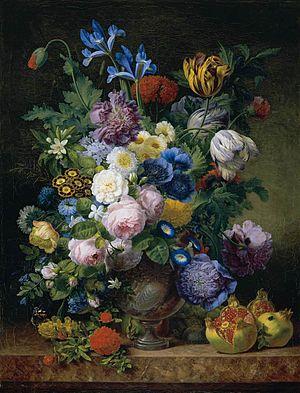
Jean-Pierre-Xavier Bidault est un artiste-peintre, dessinateur et graveur français, né à Carpentras le 30 juin 1745, mort à Lyon le 1ᵉʳ novembre 1813.